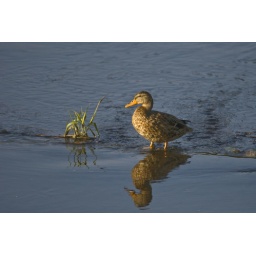
beautiful quiet morning and river like glass in places